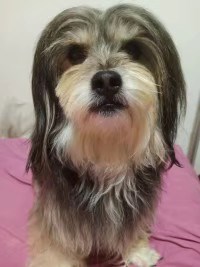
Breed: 361-n000123-Shih_Tzu